Harstad/Narvik Airport

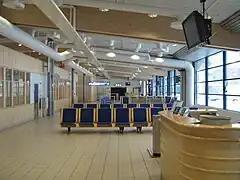
Departure hall of the airport

The airlines Braathens SAFE and Widerøe both launched an alternative proposal whereby the government instead should build a network of short take-off and landing airports. When Håkon Kyllingmark was appointed Minister of Transport and Communications in 1965, he placed the primary airport construction plan on hold and instead focused on construction of regional airports. This caused local interest for airports at Kvæfjordeidet and Vidrek to resume, after initiative from Widerøe. Several commercial interest organizations in Narvik supported an airport at Vidrek, while their Harstad counterparts supported an airport at Evenes. Narvik Municipal Council continued to support Evenes until it was instead proposed as a regional airport. It voted in February 1968 to continue to support Evenes as a primary airport, but also work for a local airport in Narvik.